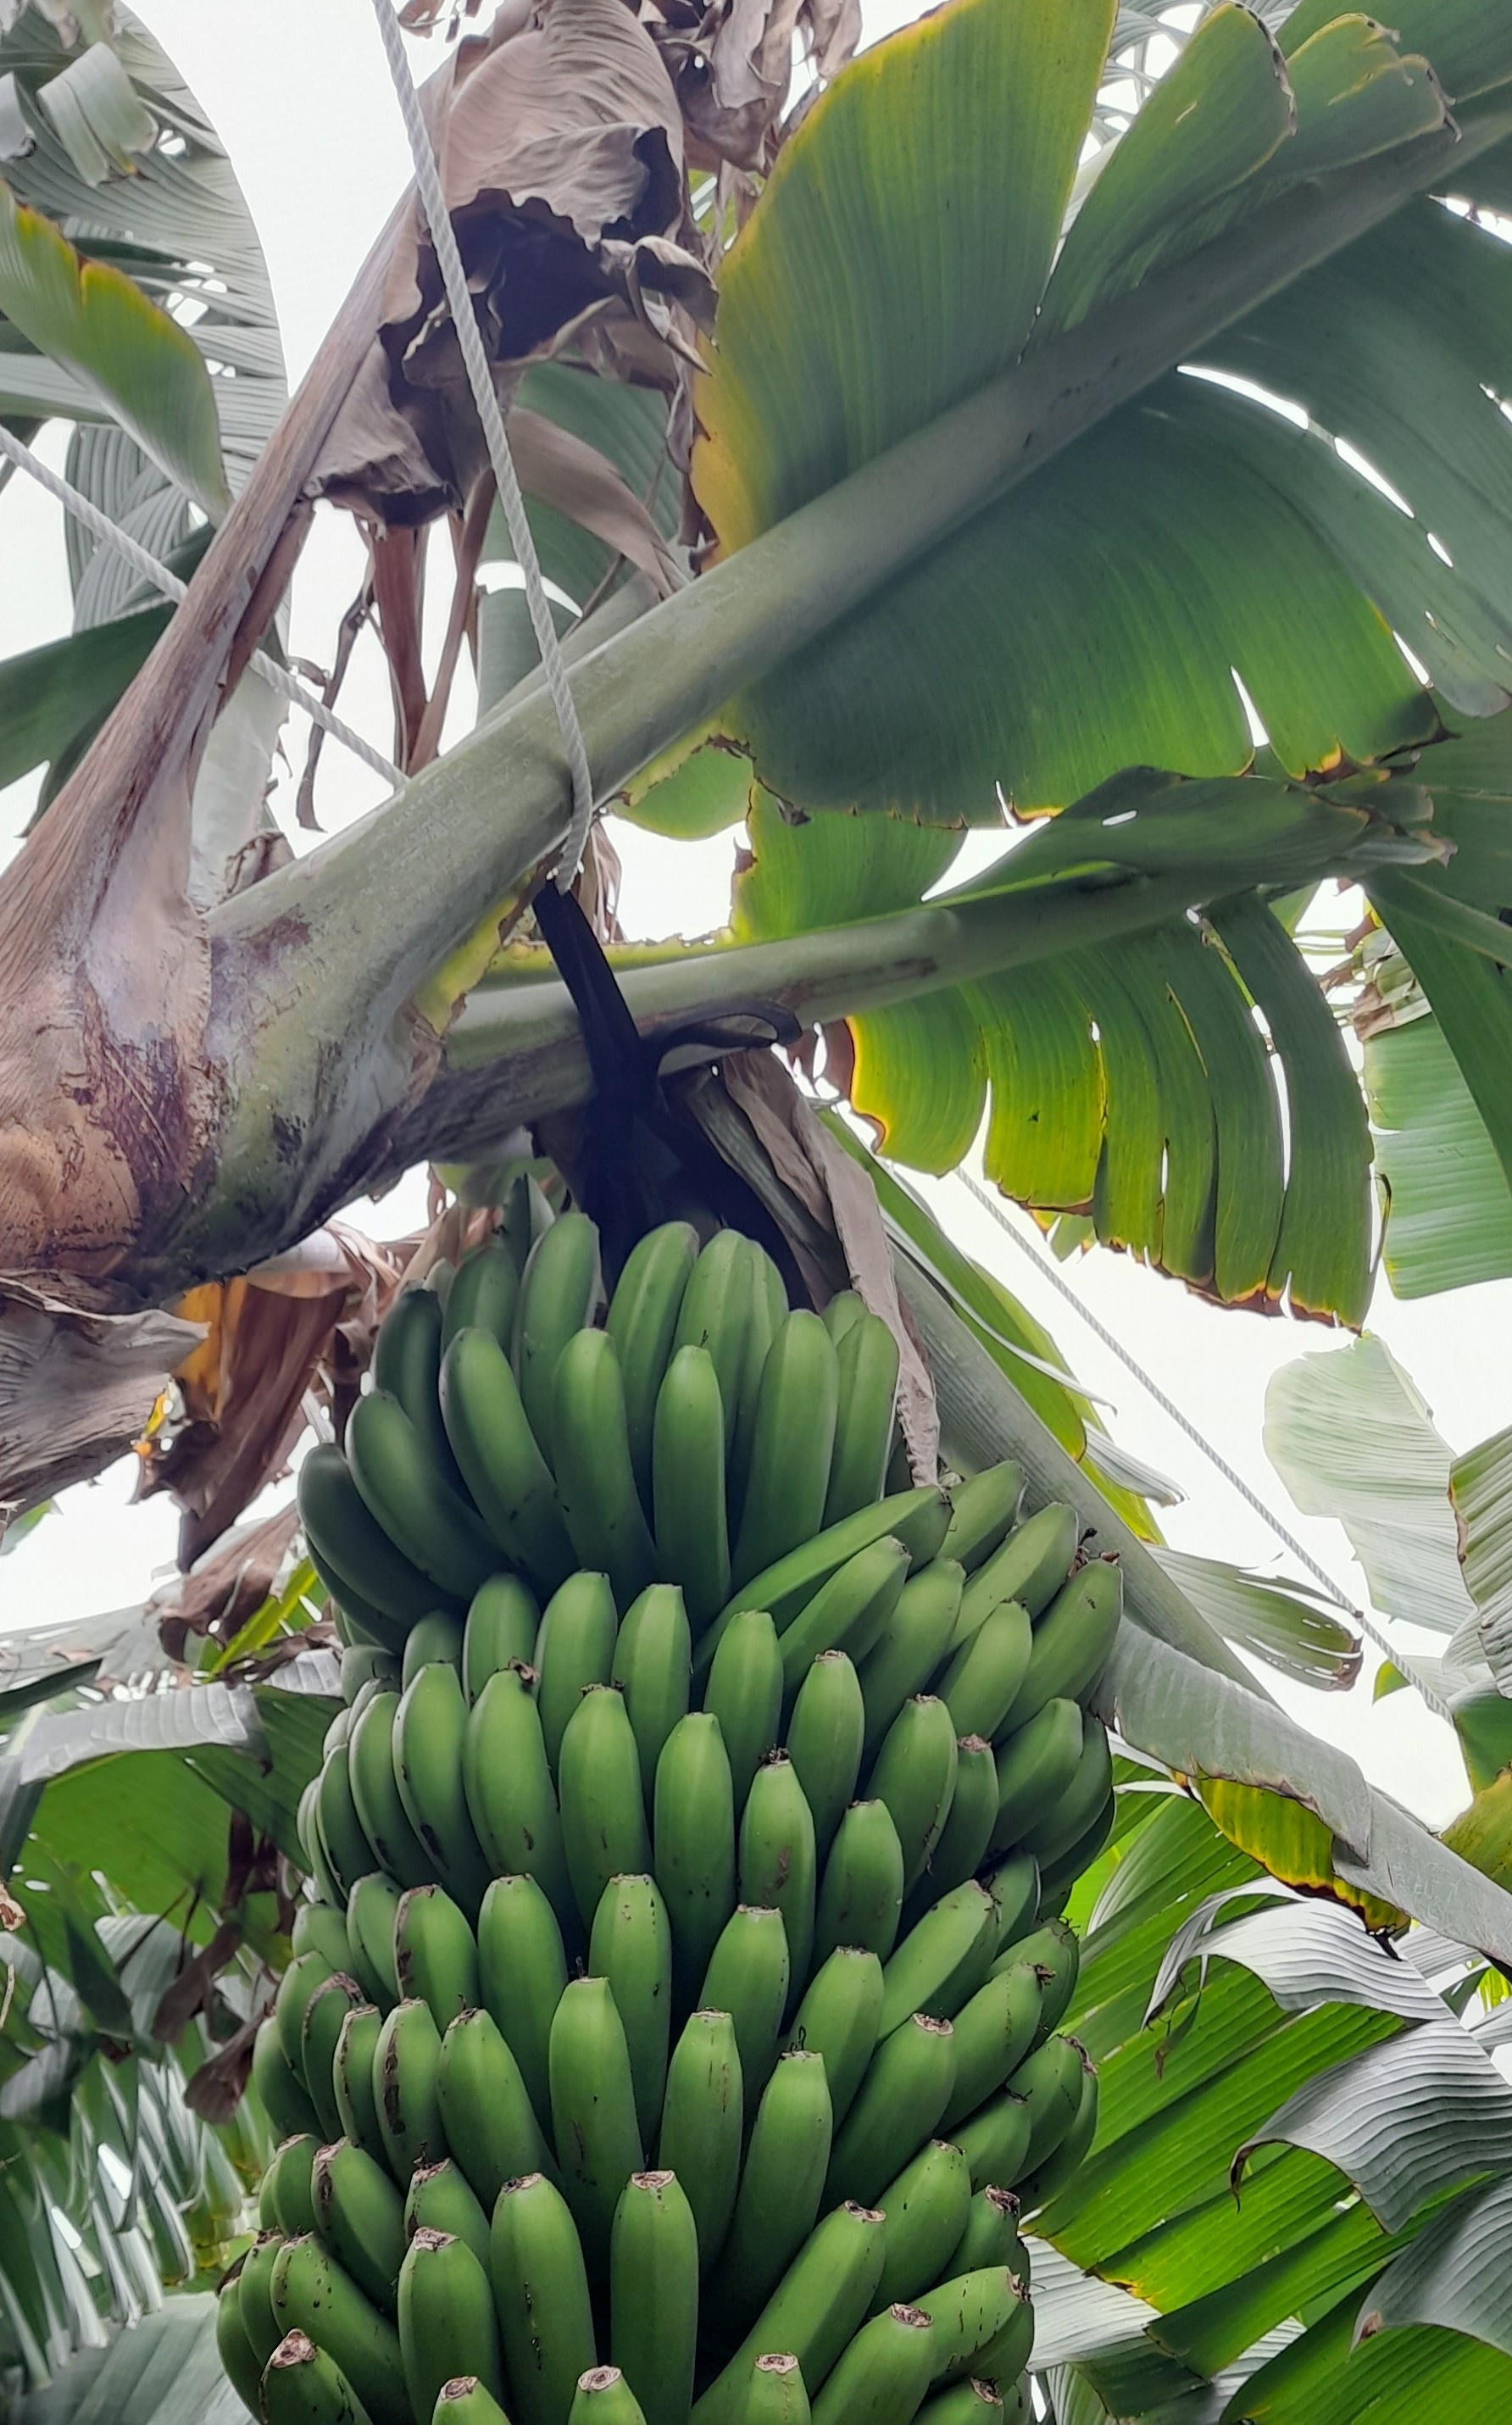
Label: Cut